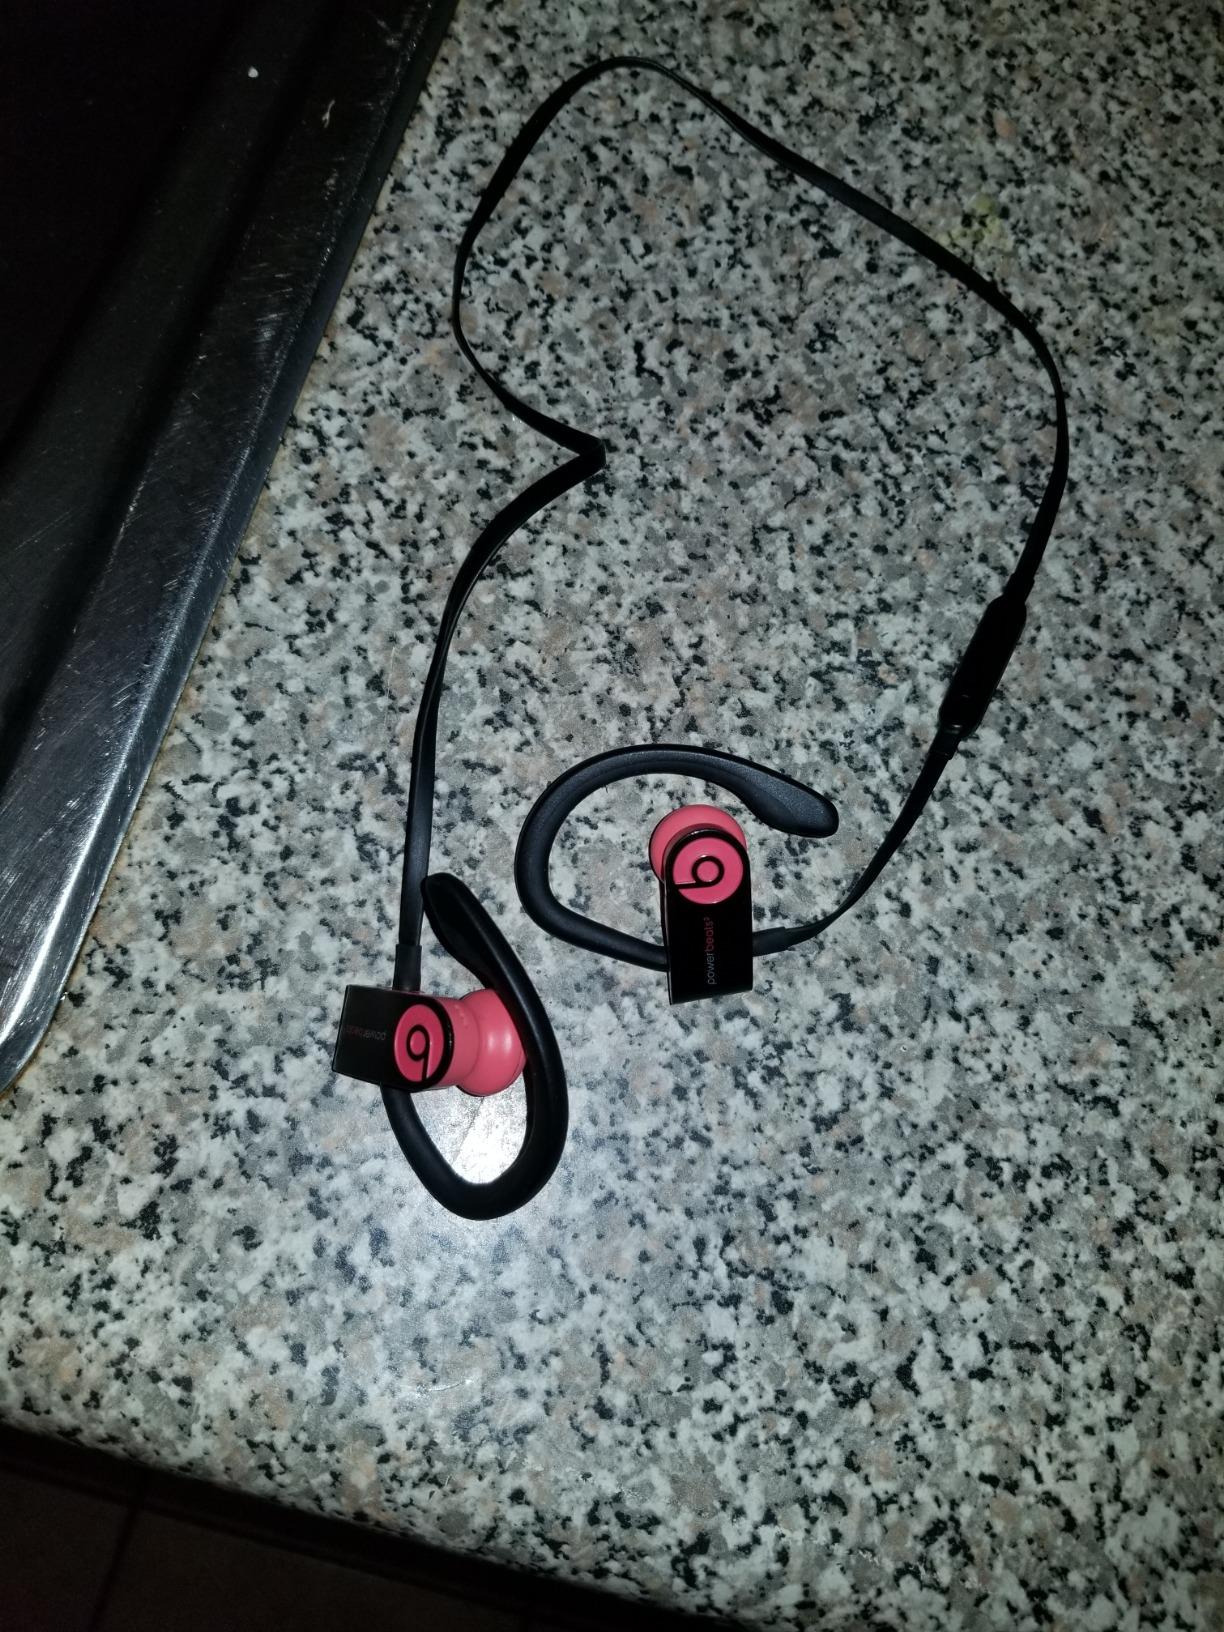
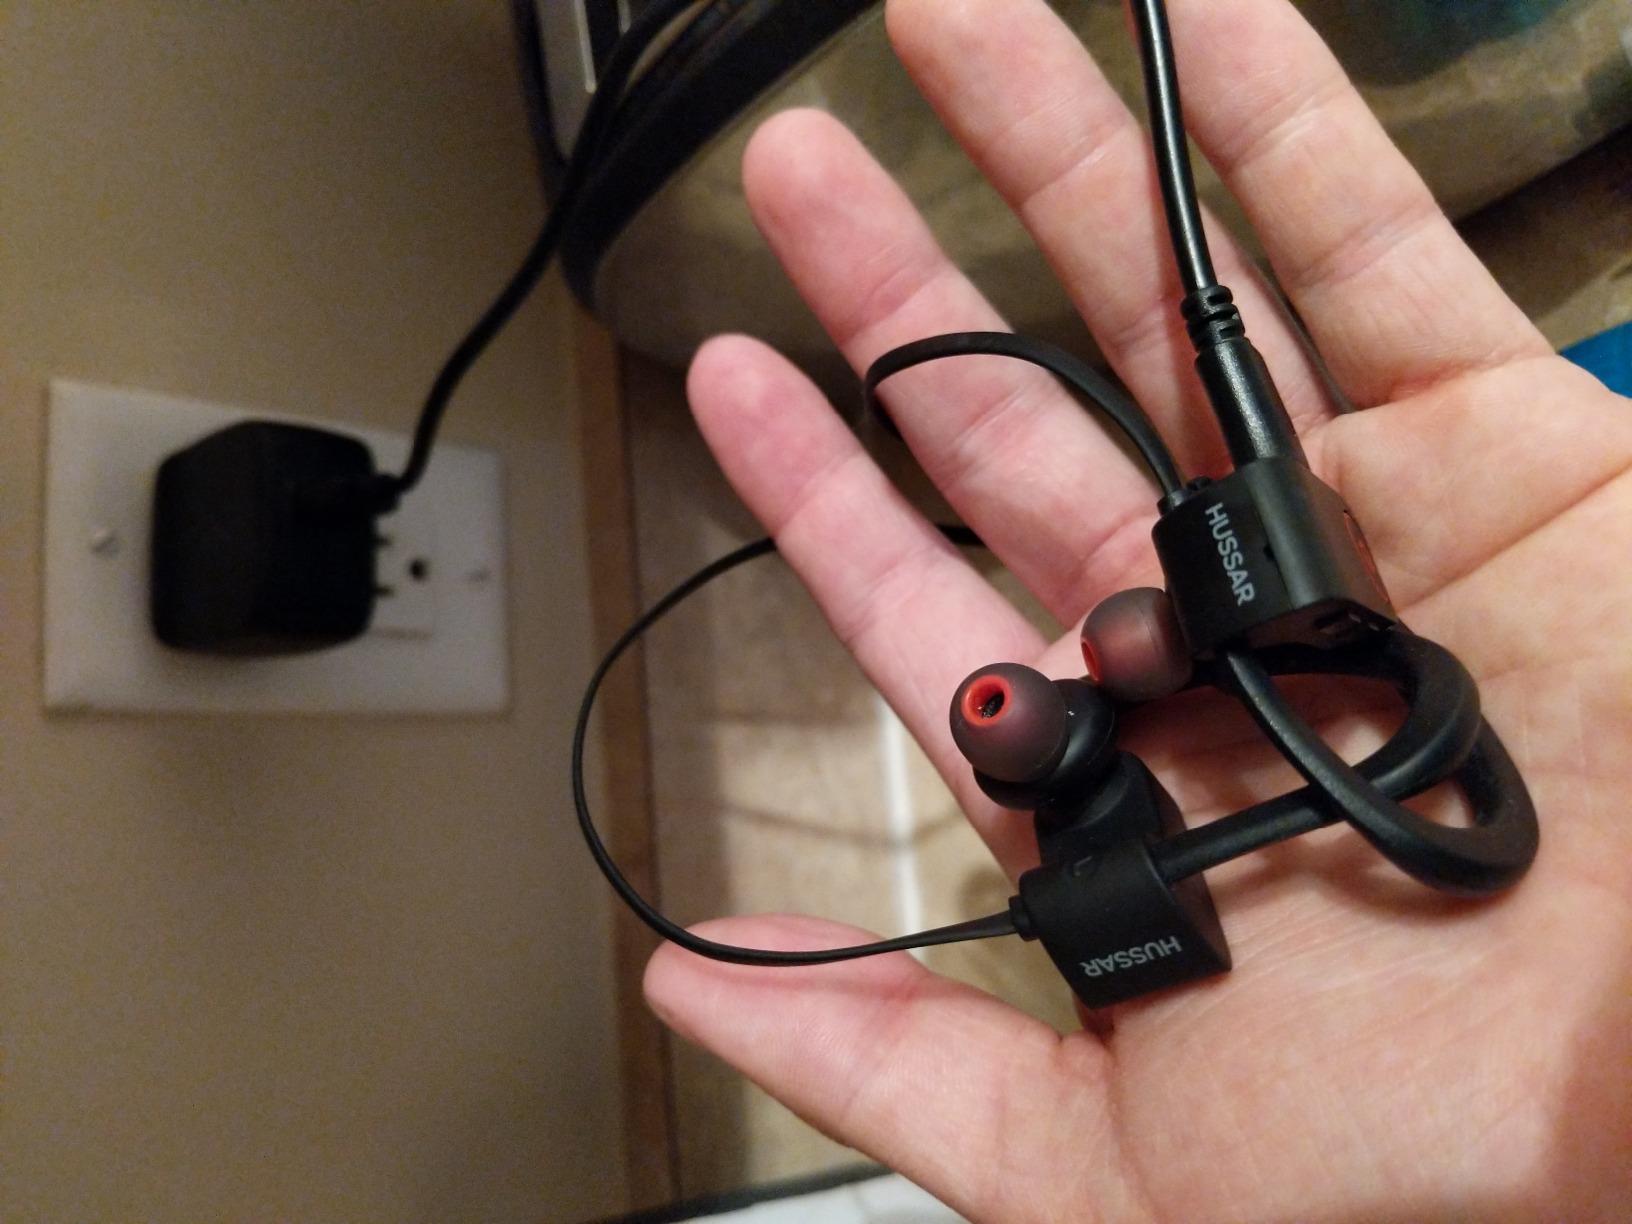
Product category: headphones
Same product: no